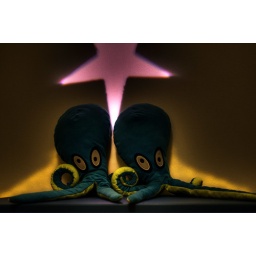
A HDR pic in my childs bedroom shot while he was sleeping :)